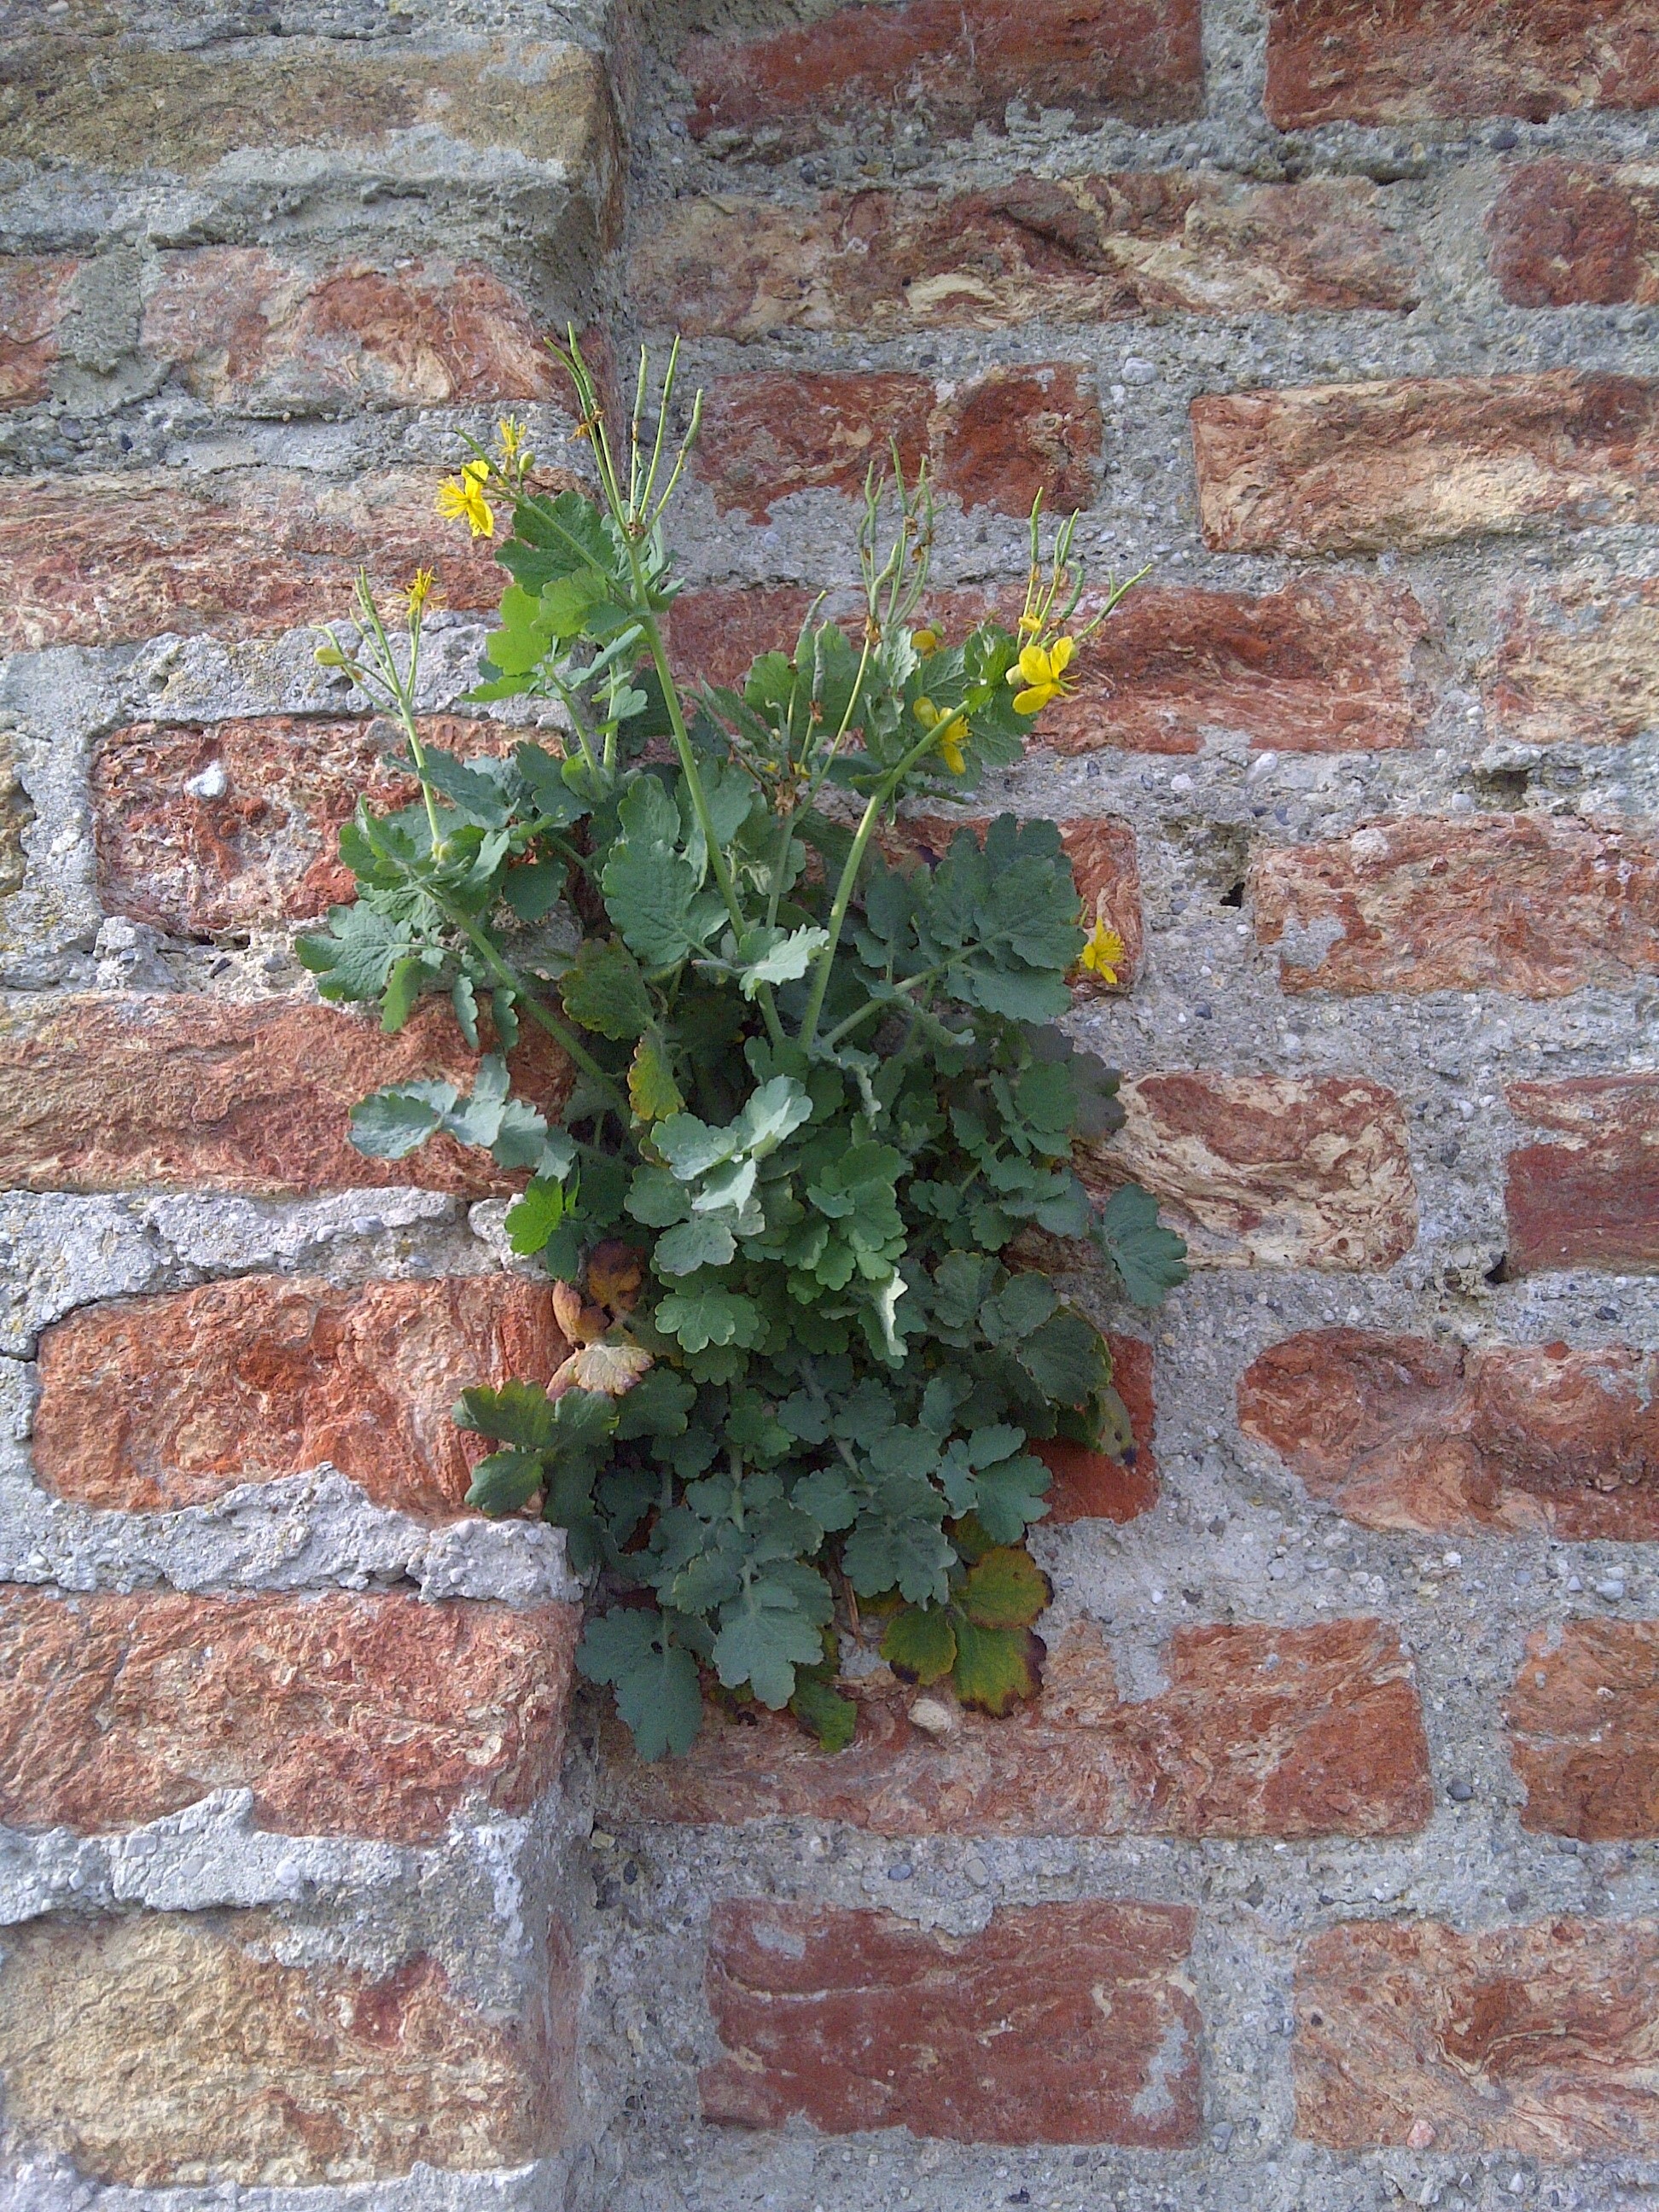
plant, lawn, flower, wall, live, ivy, stone wall, garden, brick, shrub, yard, force, flowering plant, wall flower, annual plant, land plant